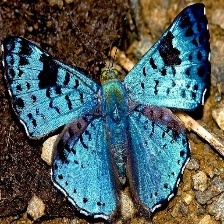
Species: GLITTERING SAPPHIRE